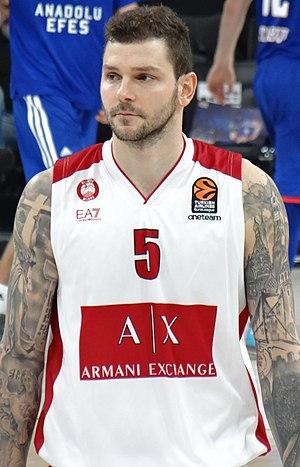
Vladimir Micov, né le 16 avril 1985, à Belgrade, en Yougoslavie, est un joueur serbe de basket-ball. Il évolue aux postes d'arrière et d'ailier.